Westland Lynx

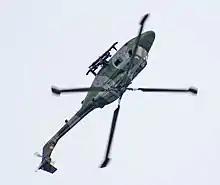
Lynx near the top of a loop

The Lynx is a multi-purpose twin-engine battlefield helicopter, of which specialised versions have been developed for both sea and land-based warfare. A distinguishing feature between early and later aircraft is the undercarriage: early Army versions of the Lynx were equipped with skids, while the Naval and later models have been outfitted with wheels, a requirement for easy ground handling on the deck of a warship. Early versions of the Lynx were powered by a pair of Rolls-Royce Gem turboshaft engines and had a four-blade rotor, mounted on a rigid titanium monobloc rotor head of the kind pioneered by the MBB BO105 a few years earlier. The innovative blade design comprised a honeycomb sandwich structure made out of composite material. For shipboard stowage, both the rotor blades and tail can be folded. Lag dampers were incorporated but these are not required in flight (owing to the rigidity of the monobloc rotor head). The main rotor features a vibration absorption system.